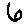
Label: 6